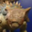
Label: dinosaur